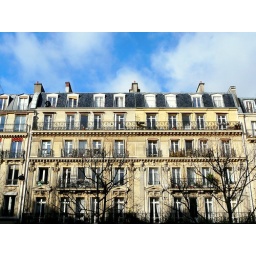
Charming clear blue sky in Paris